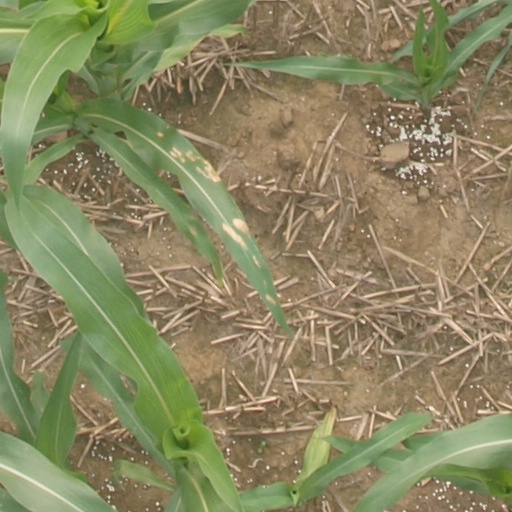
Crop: maize; corn